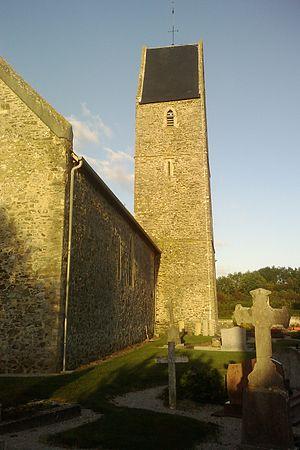
Église Notre-Dame de fr:Rampan
Rampan est une commune française, située dans le département de la Manche en région Normandie, peuplée de 204 habitants.